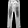
Label: Trouser